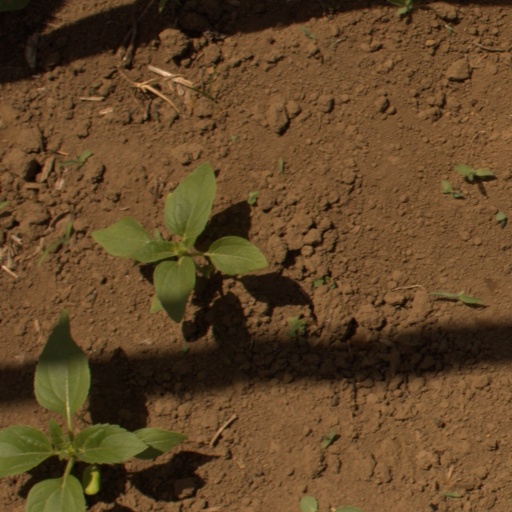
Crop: Jerusalem artichoke